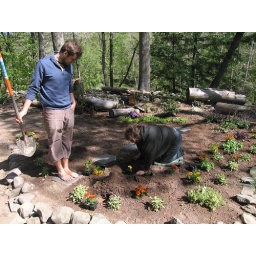
My shoes were in the dryer after a slippery rock in the river accident.